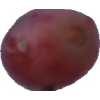
Label: pink_grape